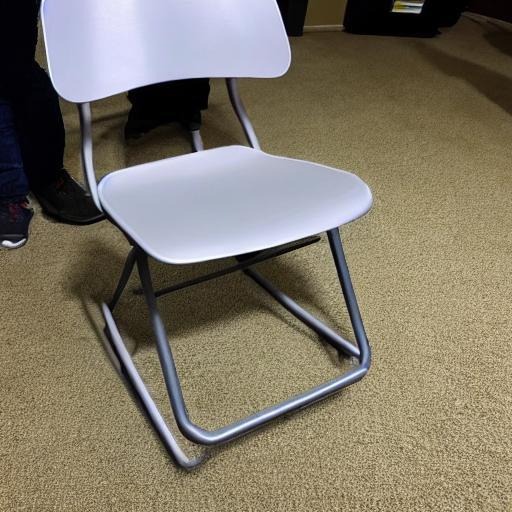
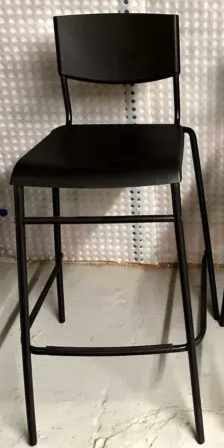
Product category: stool
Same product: no